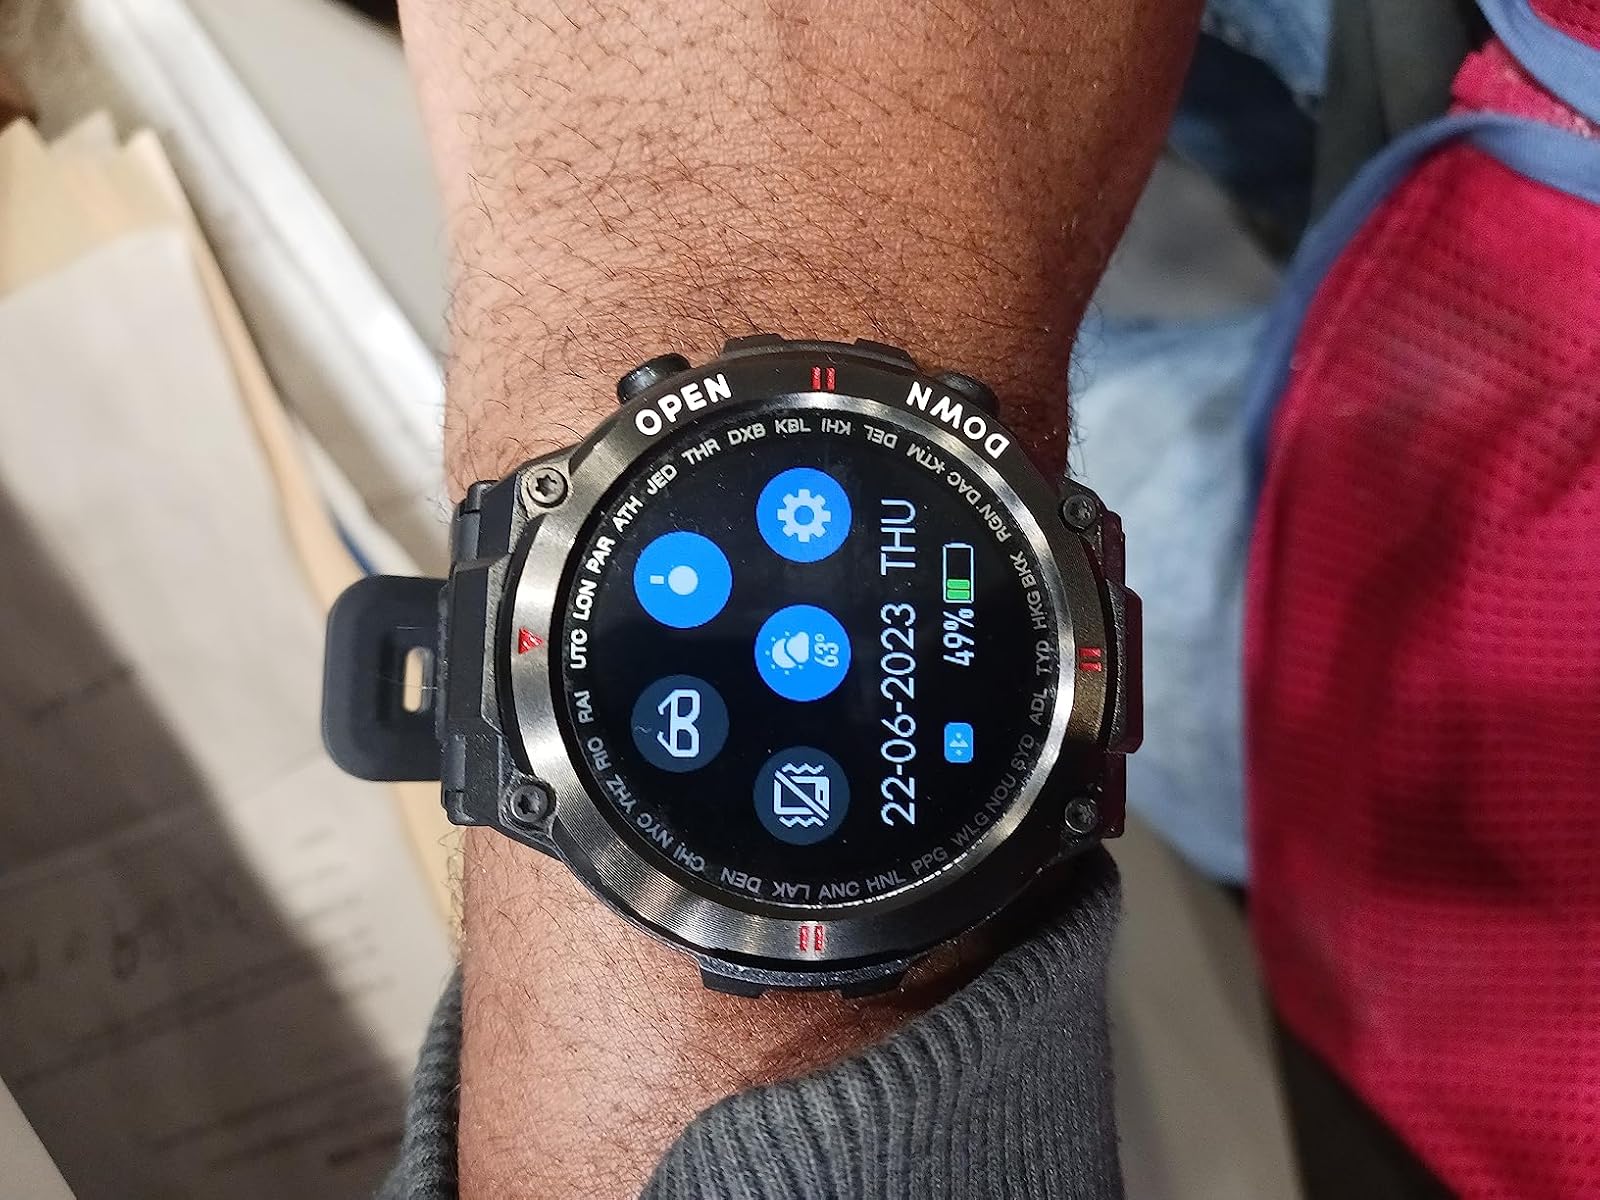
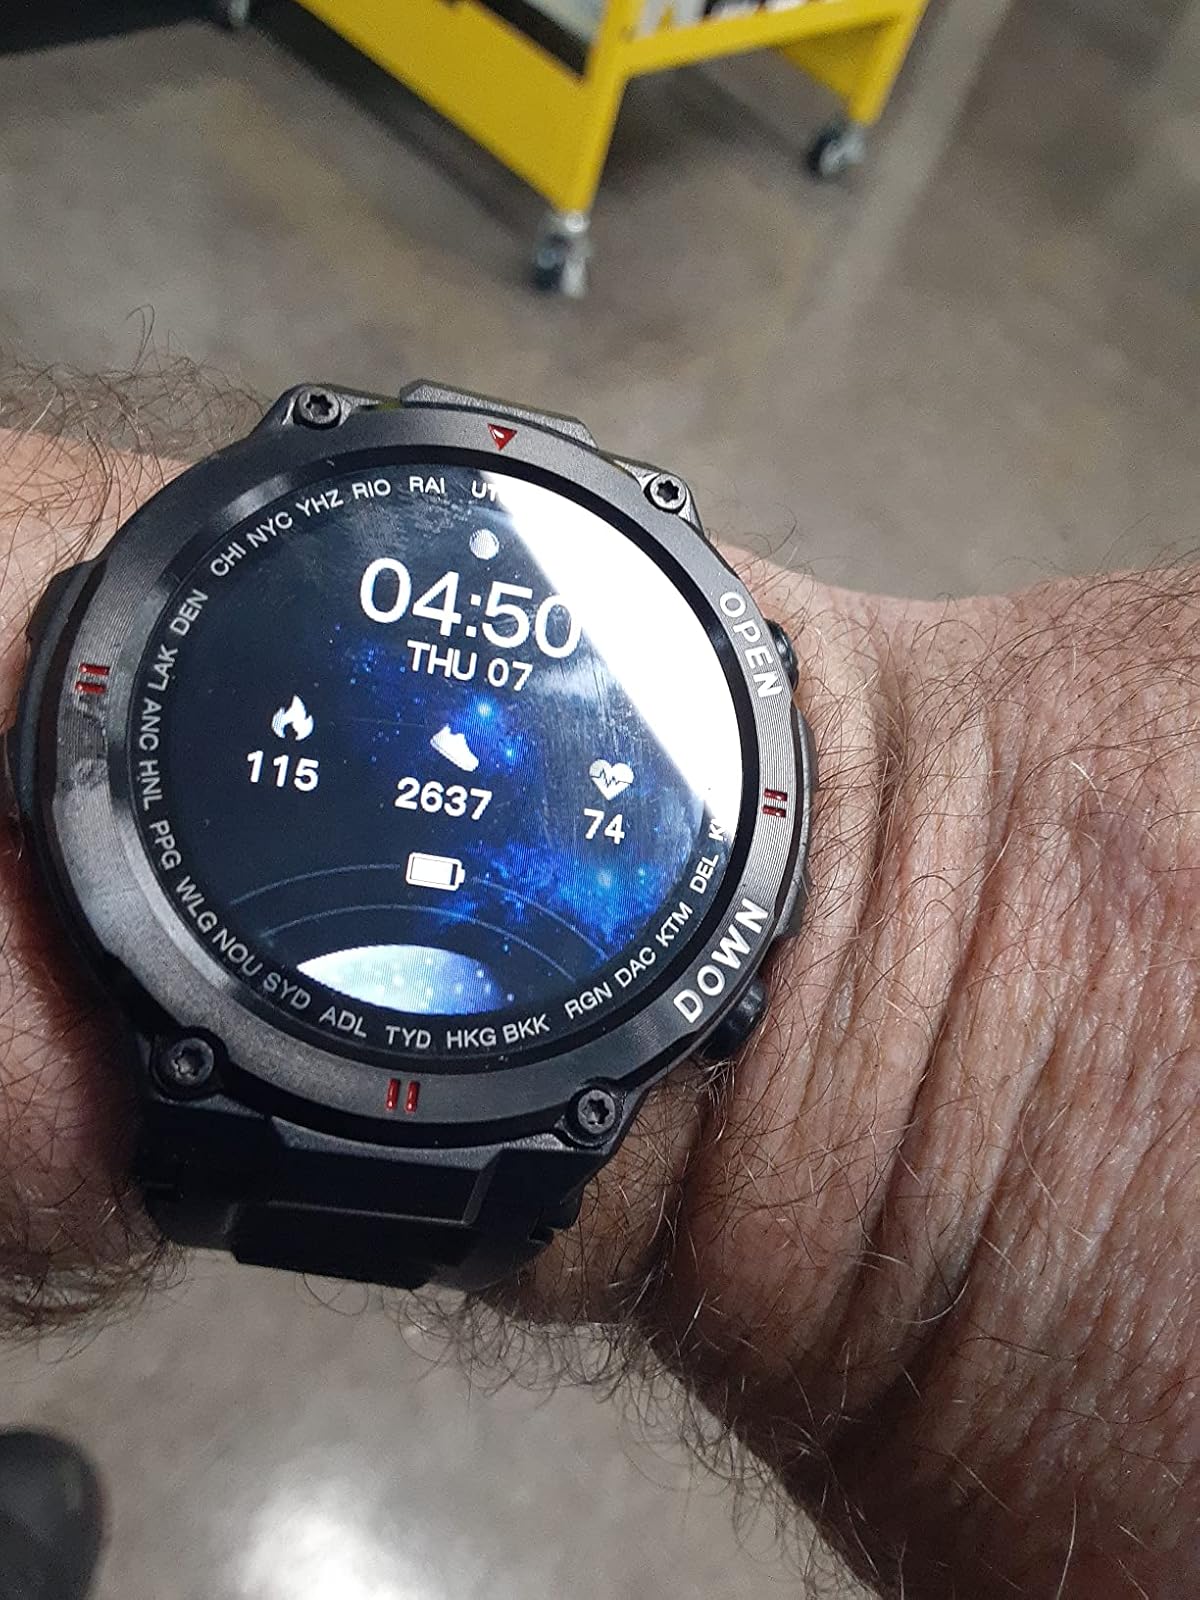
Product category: smartwatch
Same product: yes